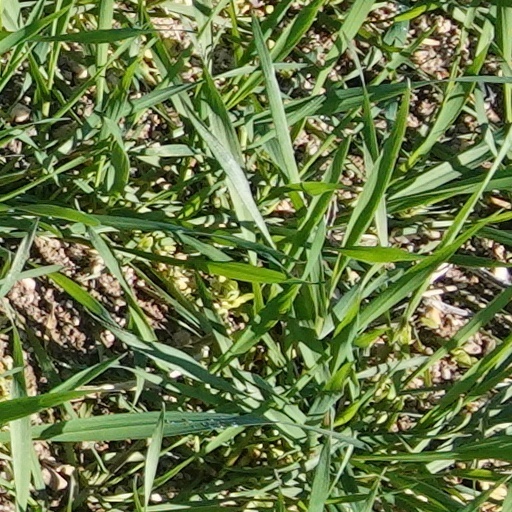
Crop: wheat